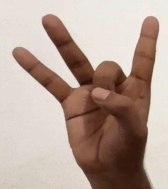
ASL sign: 8